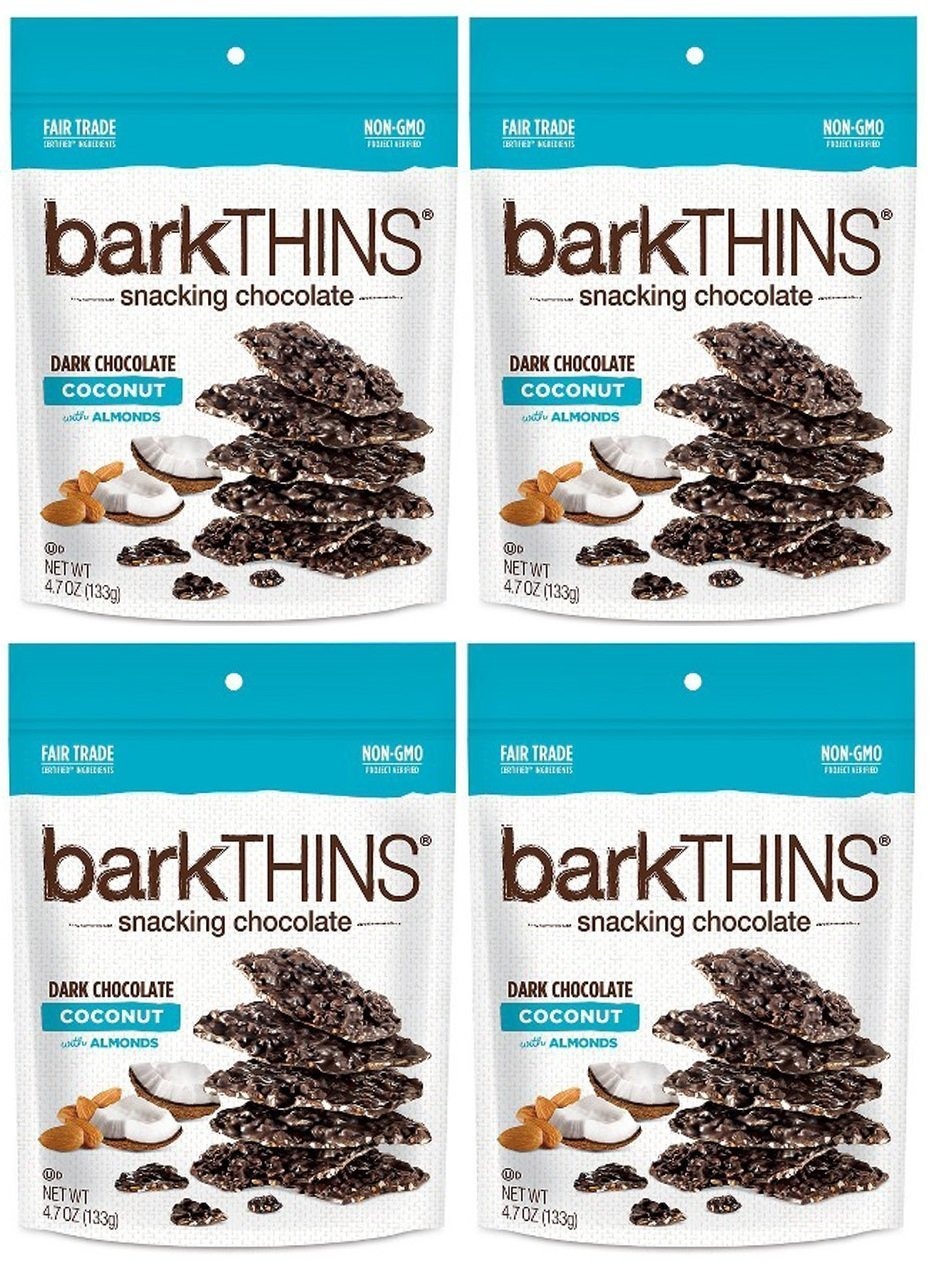
Item Name: BarkThins Snacking Chocolate 4.7oz (Dark Chocolate Coconut, 4 Pack)
Value: 18.8
Unit: Ounce

Price: 32.99